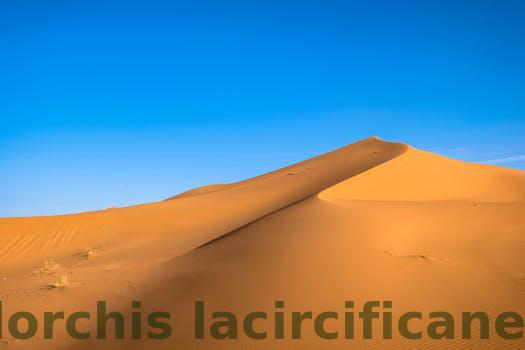
Label: Watermark